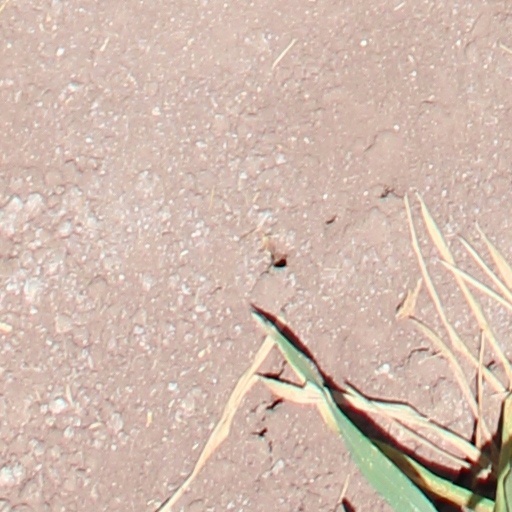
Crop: wheat